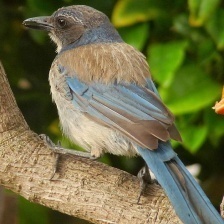
Species: CHARA DE COLLAR
Scientific name: CYANOLYCA ARMILLATA